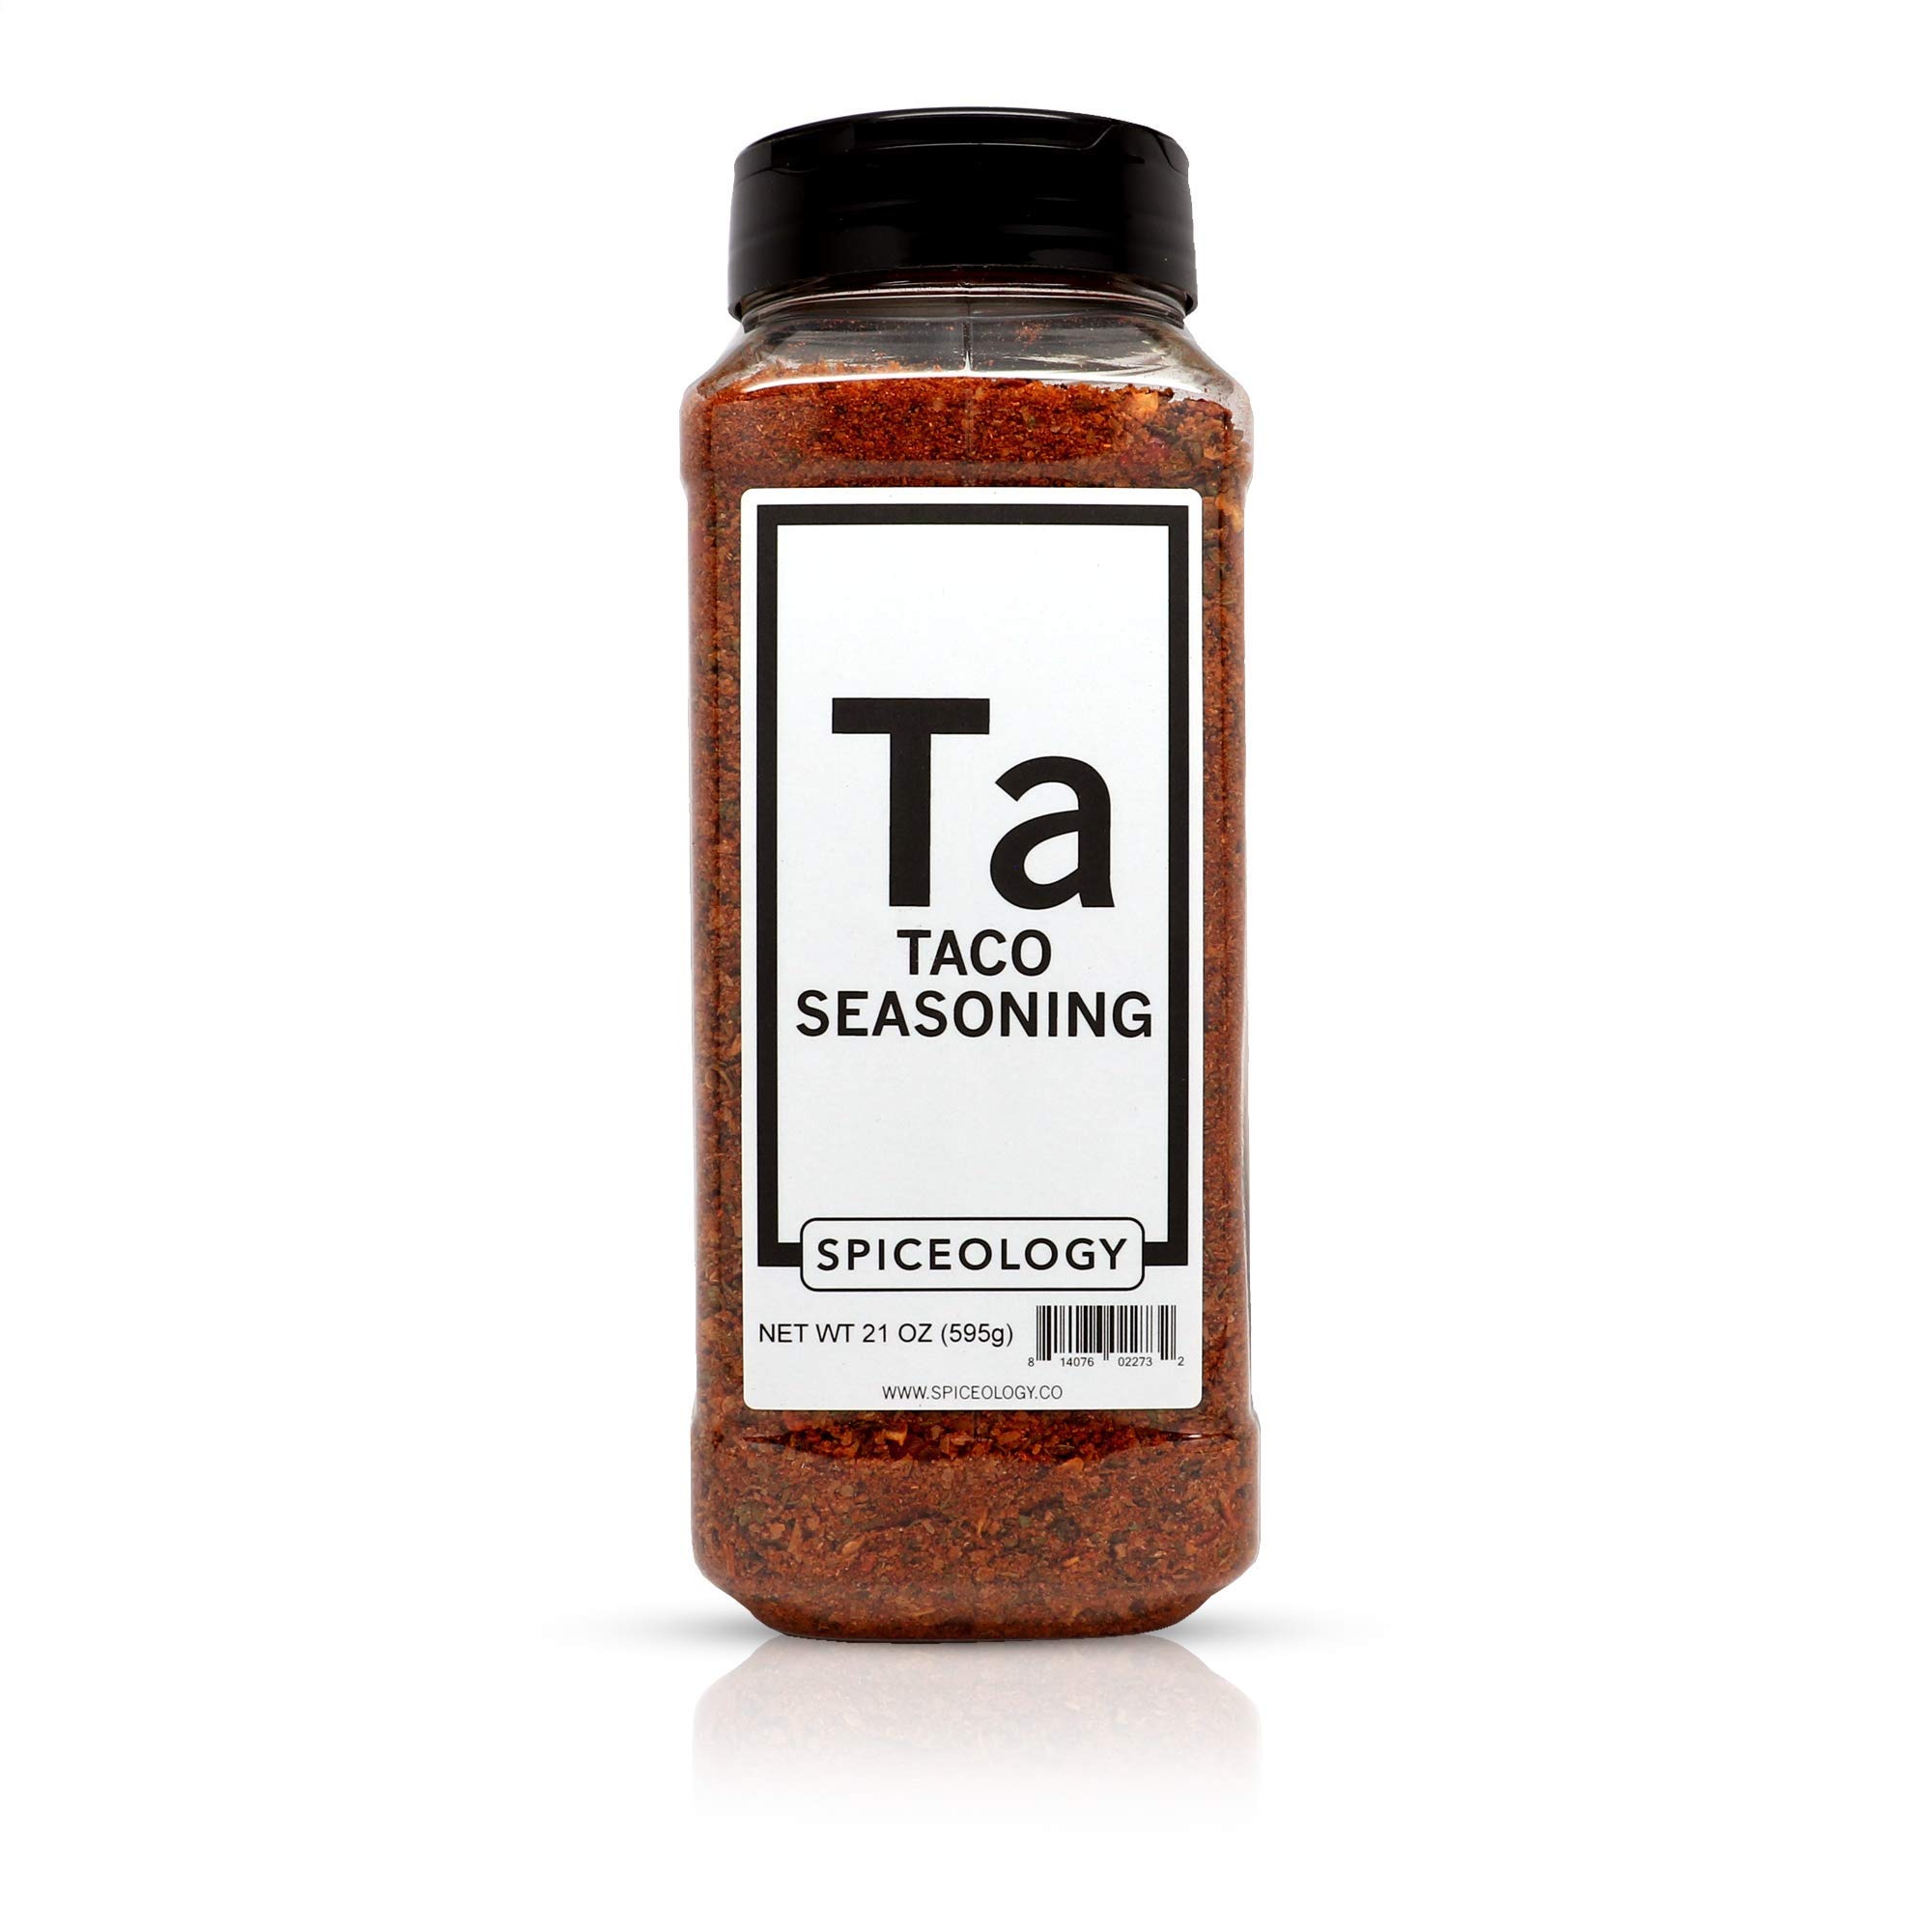
Item Name: Spiceology - Taco Seasoning - Mexican Spice Blend - Use On: Tacos, Fajitas, Enchiladas, Tortilla Soup, Beef, Chicken, Pork, Fish or Shrimp - 22 oz
Bullet Point 1: Taco Seasoning Spice Blend combines smoky chiles with garlic, onion and a touch of cinnamon and brown sugar. This blend will kick up any taco meat you want to put it on, but it also adds a flavor boost to grilled proteins like chicken, fish, seafood or pork.
Bullet Point 2: Add Taco Seasoning mix to ground beef or use as a rub for red meat, chicken, pork, lamb, or game. Use this versatile Taco Seasoning to add a spice kick to marinades, sauces, stews and more.
Bullet Point 3: Spiceology Taco Seasoning Blend is packed fresh offering quality you can taste. All spices, herbs, and blends are Non-Irradiated, no preservatives, all-natural, no MSG, and zero fillers.
Bullet Point 4: Bulk container for chefs and commercial kitchens. Spiceology spices come with a "manufactured on" date, so you know with confidence when it was packed.
Bullet Point 5: Packed Fresh in the USA
Product Description: <b>TACO SEASONING BLEND </b><br><br>Spiceology Taco Seasoning Spice Blend combines smoky chiles with garlic, onion and a touch of cinnamon and brown sugar. This blend will kick up any taco meat you want to put it on, but it also adds a flavor boost to grilled proteins like chicken, fish, seafood or pork. </br></br><b>QUALITY YOU CAN TASTE</b> <br></br>Spiceology Taco Seasoning Blend is packed fresh offering quality you can taste. All spices, herbs, and blends are Non-Irradiated, no preservatives, all-natural, no MSG, and zero fillers. Spiceology spices come with a "manufactured on" date, so you know with confidence when it was packed.<br><br><b>ABOUT SPICEOLOGY</b><br><br> Spiceology sells over 300 spices, chiles, herbs, salts, and blends. We do not process any forms of gluten, including soy. <br><br><i><b>NOTE:</b> Packaged in a facility that processes tree nuts, dairy and peanuts.<br><br><b>
Value: 22.0
Unit: Ounce

Price: 50.38